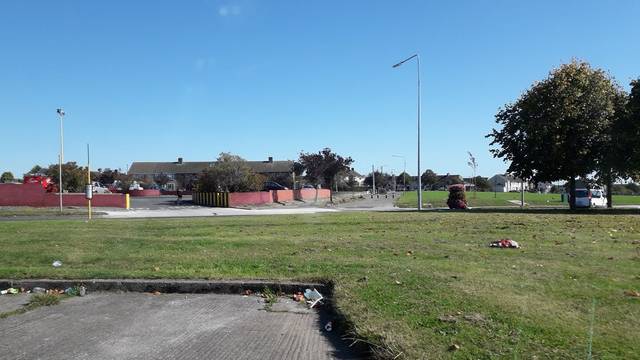
Region: Ireland
Coordinates: 53.384, -6.313